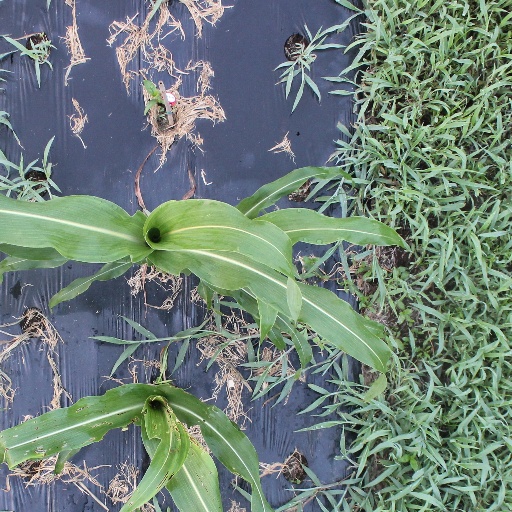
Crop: sorghum